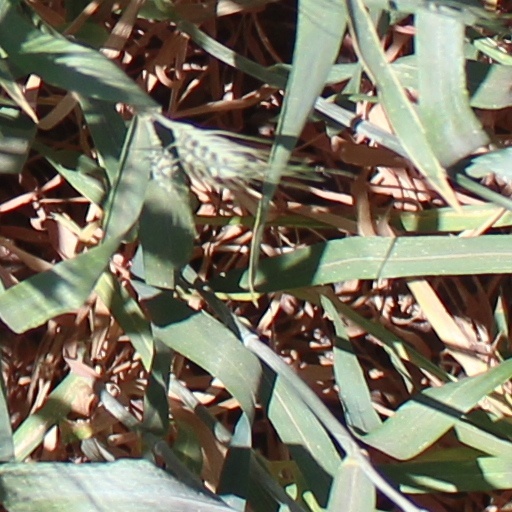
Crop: wheat